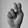
ASL letter: N